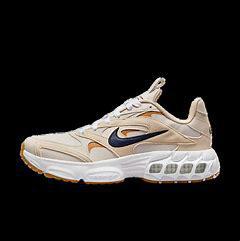
Brand: Nike
Model: Zoom Air Fire